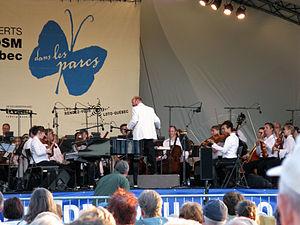
L'orchestre symphonique de Montréal avec le chef d'orchestre Jean-François Rivest jouant dans l'arrondissement de Pierrefonds-Roxboro.
L'Orchestre symphonique de Montréal, dirigé par le chef d'origine américaine Kent Nagano depuis 2006, est un orchestre symphonique canadien basé à Montréal, fondé en 1934.